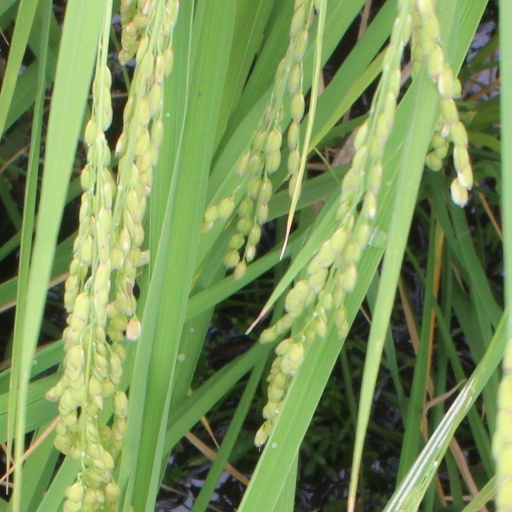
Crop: rice